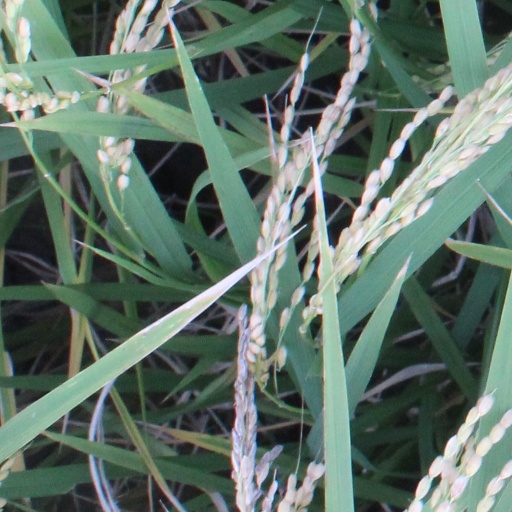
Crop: rice